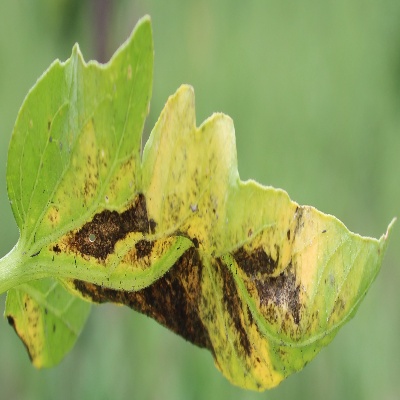
Crop: Tomato
Condition: leaf blight